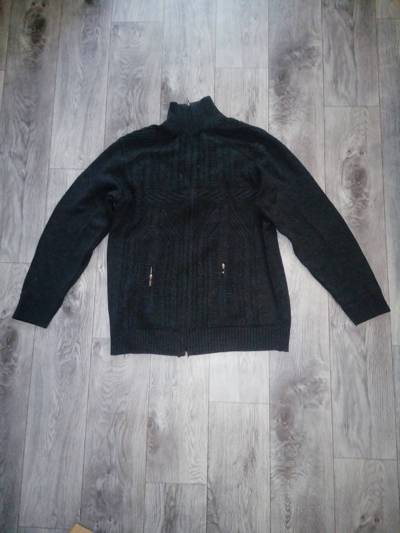
Waste category: clothes